Russo-Turkish wars

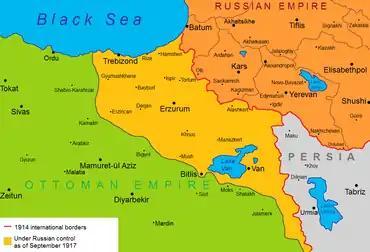
The area of Russian occupation of northeast Turkey and the Caucasus (Western Armenia) in summer 1916.

In response to the Russian proximity to the straits the British, against the wishes of the new Sultan Abdul Hamid II, intervened in the war. A large task force representing British naval supremacy entered the straits of Marmara and anchored in view of both the Dolmabahçe Palace and the Russian army. Looking at the prospect of a British entry into the war the Russians decided to settle the dispute. The Treaty of San Stefano gave Romania and Montenegro their independence, Serbia and Russia each received extra territory, Austria-Hungary was given control over Bosnia, and Bulgaria was given almost complete autonomy. The hope of the Sultan was that the other great powers would oppose such a one-sided resolution and a conference would be held to revise it. His hope became reality and in 1878 the Congress of Berlin was held where Germany promised to be an "honest broker" in the treaty's revision. In the new treaty Bulgarian territory was decreased and the war indemnities were cancelled. The conference also again hurt Anglo-Ottoman relations by giving the British the island of Cyprus. While annoyed at British Prime Minister Benjamin Disraeli, the Sultan had nothing but praise for Otto von Bismarck who forced many of the major concessions upon Russia. These close Germano-Ottoman relations would persist until both empires' very end.